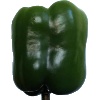
Label: Pepper Green 1